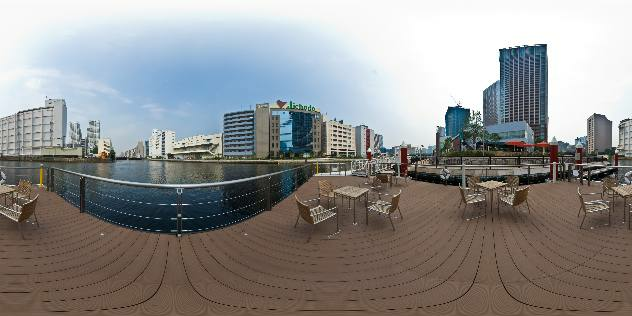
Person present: No